Beeston Regis

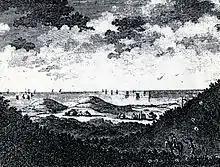
An etching of Beeston Hills, c. 1785

The strange story of farmer Reynolds' stone. Within the churchyard is a large stone covering a grave. It is approximately long x x high, being a rectangular block of granite, with circular depressions on the uppermost surface. On each side is inscribed the name of the grave's occupant: James Reynolds. This is originally one of a pair which stood at either side of a pathway in the yard of the farmhouse, in the grounds of the ruined Beeston Priory. The path itself led to what is now known as the Abbot's Freshwater Spring Pond. A local tale says that about 1938–41, when both boulders were in place, a farmer named James Reynolds often drove his horse and cart along this pathway. Several times, a hooded grey ghost would hide behind two boulders and would leap out from behind one of the stones at sunset, and try to grab the horse's reins before vanishing. This, although terrifying the animals, seems not to have perturbed the man unduly. However, he ordered that the stone in question be laid upon his grave after his death, in an attempt at 'laying' the apparition. James Reynolds died in 1941 and, in accordance with his wishes, the boulder now lies atop his grave, his wife Ann Elizabeth also being interred there in 1967. There is no record as to whether or not the 'exorcism' was successful, and indeed, a local woman who knew the Reynolds could not confirm the story. The other stone of the pair can now be seen lying against the north wall of the churchyard.